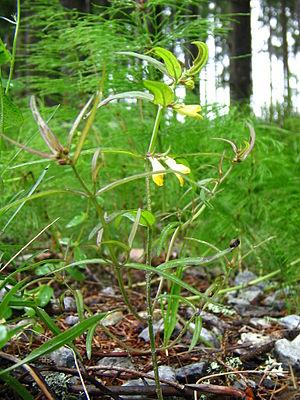
Le mélampyre des forêts est une plante herbacée annuelle de la famille des Orobanchacées.